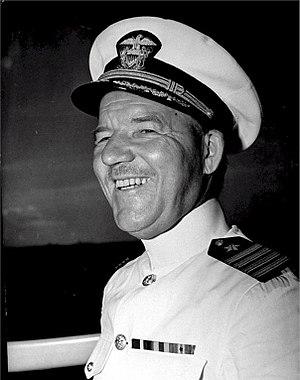
Edward Hanson, né le 12 février 1889 à Alexandria au Minnesota et mort le 18 octobre 1959 à La Jolla en Californie, est un homme politique américain. Il est gouverneur des Samoa américaines de 1938 à 1940.